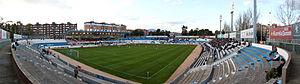
Le stade de la Nova Creu Alta est un stade de football situé à Sabadell, en Espagne.